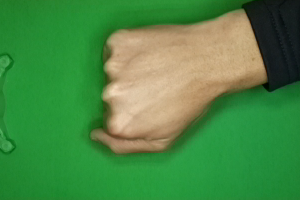
Label: rock